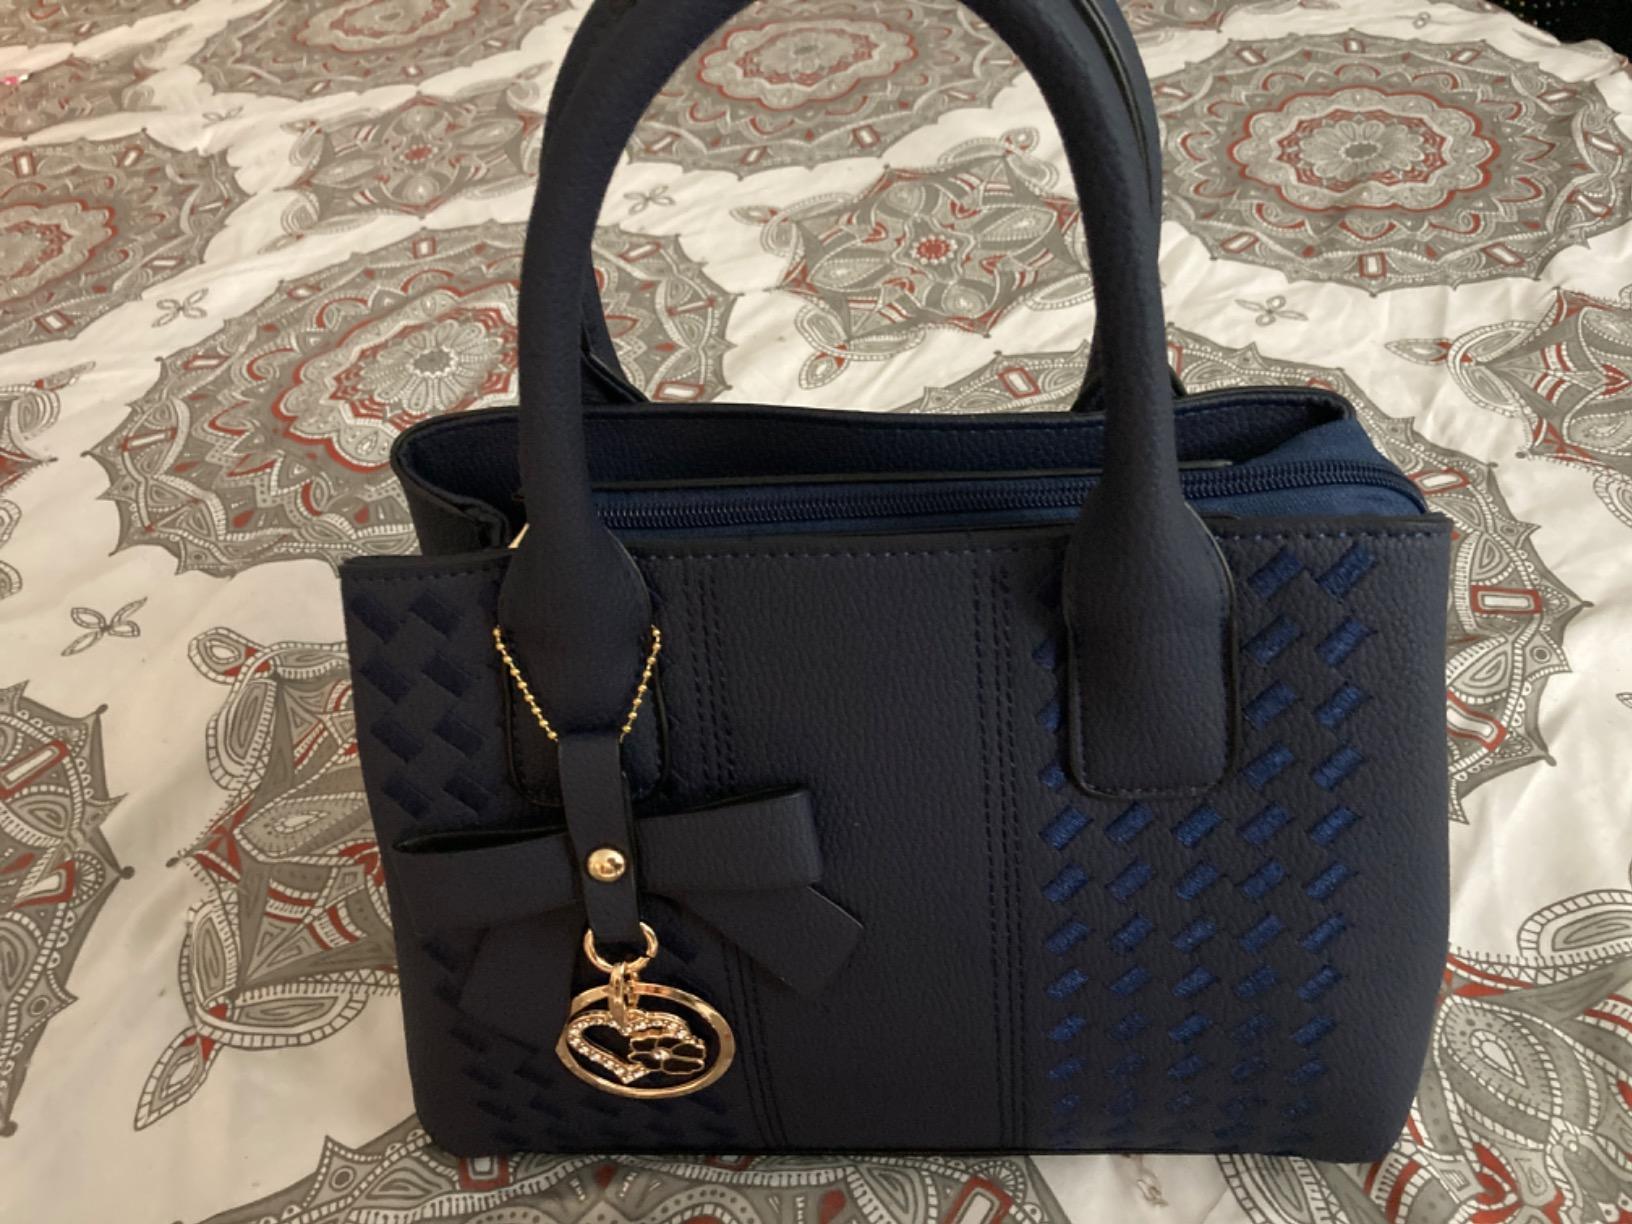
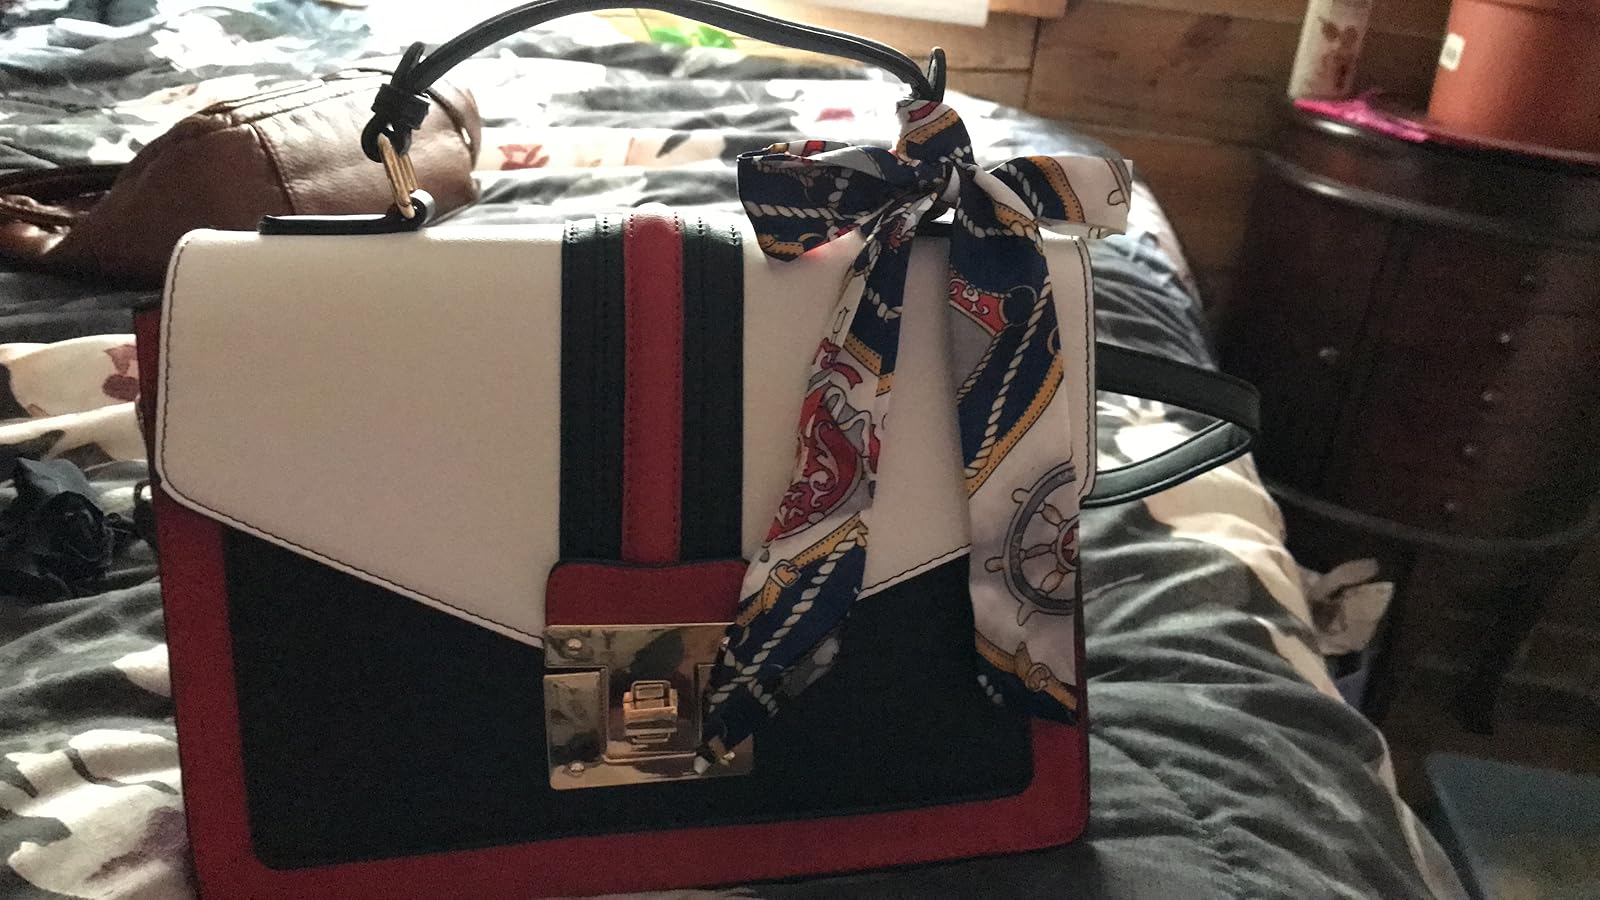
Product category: accessories_handbag
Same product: no